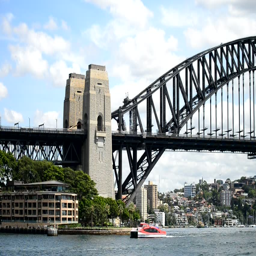
panoramic view on a beautiful day